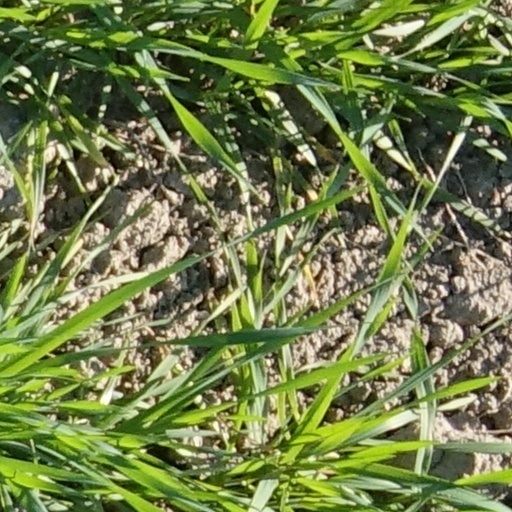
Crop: wheat